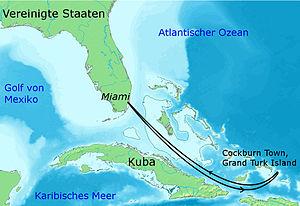
70 000 Tons of Metal est un festival de musique heavy metal annuellement organisé en mer, à bord d'un bateau de croisière, réunissant plus de 60 groupes de heavy metal internationaux sur de multiples scènes, pendant 5 jours, incluant une escale d’une journée dans les Caraïbes.